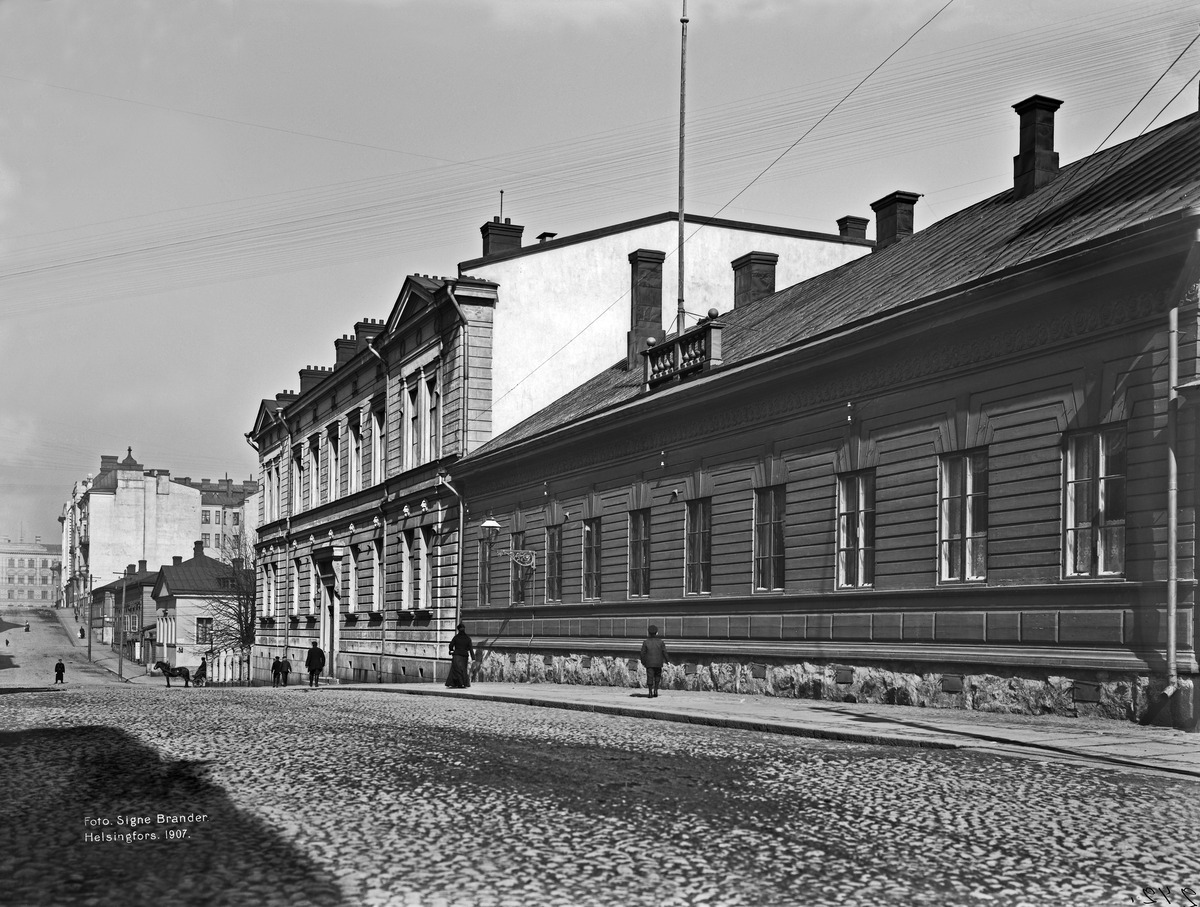
Mariankatu 9, 11, 13, 15, 17
sisällön kuvaus: Mariankatu 9, 11, 13, 15, 17. mustavalkoinen
Kuvaaja: Brander, Signe, valokuvaaja
Ajankohta: kuvausaika 1907
Paikka: Suomi, Uusimaa, Helsinki, Kruununhaka Helsinki, Mariankatu 9, 11, 13 a, 13 b, 15 a
Aiheet: koulurakennukset, lyseot